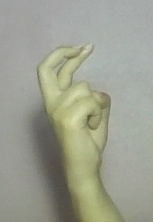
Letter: zay